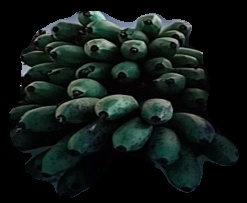
Variety: rasbale
Grade: grade2